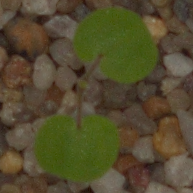
Label: smallflowered_cranesbill